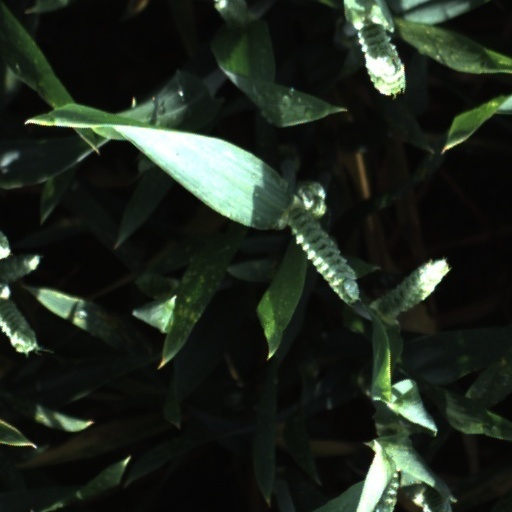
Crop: wheat